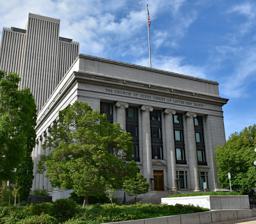
Building: Church Administration Building
Country: United States of America
Year built: 1917
Office building in Salt Lake City, Utah, United States Church Administration Building Religion Affiliation The Church of Jesus Christ of Latter-day Saints Location Location Salt Lake City , Utah United States Geographic coordinates 40°46′11″N 111°53′22″W / 40.76972°N 111.88944°W / 40.76972; -111.88944 Architecture Architect(s) Joseph Don Carlos Young Style Neoclassical Groundbreaking 1914 Completed 1917 Specifications Direction of façade North Length 140 feet (43 m) Width 75 feet (23 m) Height (max) 5 stories Materials (Exterior) Quartz monzonite (Interior) Marble , travertine , and onyx The Church Administration Building (CAB) is an administrative office building in Salt Lake City , Utah , United States serving as the headquarters of the Church of Jesus Christ of Latter-day Saints (LDS Church), the fourth-largest Christian denomination in the United States. Completed in 1917, the building is adjacent to Temple Square , between the Joseph Smith Memorial Building and the Lion House , on South Temple Drive. It differs from the Church Office Building in that it is much smaller and furnishes offices for the First Presidency and the Quorum of the Twelve Apostles . It also houses offices for other general authorities and their personal staff. Only church officials and their guests are permitted to enter. The CAB has been used for meetings between church leaders and political and community leaders. Use and special events George W. Bush (right) meets with church president , Gordon B. Hinckley (left), and his colleagues on August 31, 2006, in the Church Administration Building. Initially, the Church Administration Building housed all administrative offices of the LDS Church, but as membership grew and leadership and staff expanded, the workers were scattered in office buildings throughout downtown Salt Lake City—some as far away as the Granite Mountain Vaults in Little Cottonwood Canyon and at Brigham Young University , 40 miles (64 km) to the south in Provo . With construction of the Church Office Building to the north, the Church Administration Building was freed up for offices exclusively for general authorities, and it continues to serve as the church's headquarters. The Church Administration Building furnishes offices for the president of the LDS Church, as well as for his counselors in the First Presidency, the Quorum of the Twelve Apostles, and other general authorities, along with their staff. The building is overseen by the Church Security Department; only certain employees, church officers and their guests are permitted to enter. A variety of events have been held at the CAB, as well as receiving distinguished visitors. As part of the festivities for the 2002 Winter Olympics in Salt Lake City, the Olympic torch was passed through the hands of members of the First Presidency and the Quorum of the Twelve Apostles on the steps of the CAB. It is also a tradition that funeral processions of past LDS Church presidents pass in front of the Church Administration Building. The building has hosted visitors including Michelle Obama and George W. Bush . Construction Constructed between 1914 and 1917, the building is built of quartz monzonite from the same quarry in Little Cottonwood Canyon as the stone used for the Utah State Capitol and the nearby Salt Lake Temple . The Mt. Nebo Marble Company supplied marble and travertine for the interior of the CAB. According to the Utah Geological Survey , "the company quarried Birdseye marble in the Thistle area of Utah County, and travertine and onyx at Pelican Point near Utah Lake in Utah County and in the Cedar Mountains of Tooele County ." Twenty-four ionic columns form a colonnade around the structure, each weighing eight tons. The building's exterior is constructed from 4,517 granite blocks. See also LDS Church portal References